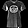
Label: T - shirt / top